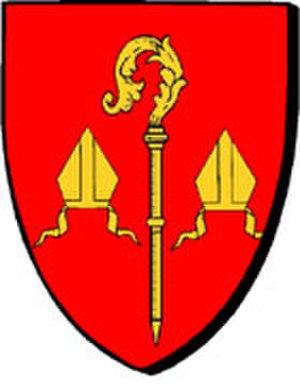
L'évêché de Tréguier a été créé en 1032 mais ses évêques revendiquaient une origine en 848, date de la fondation de l'archevêché de Dol.